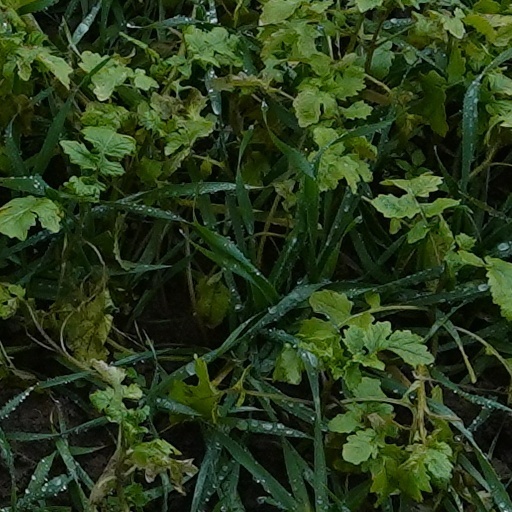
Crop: wheat